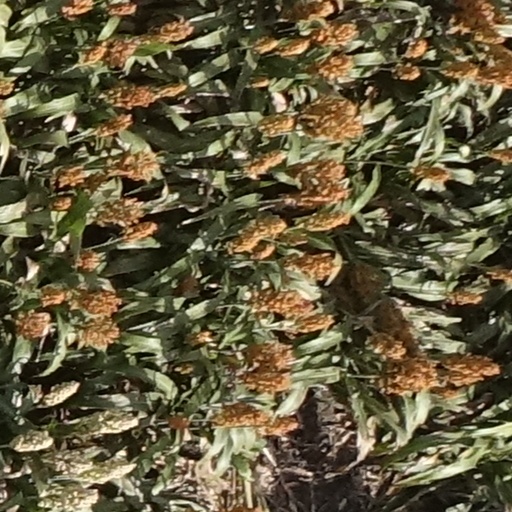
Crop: sorghum